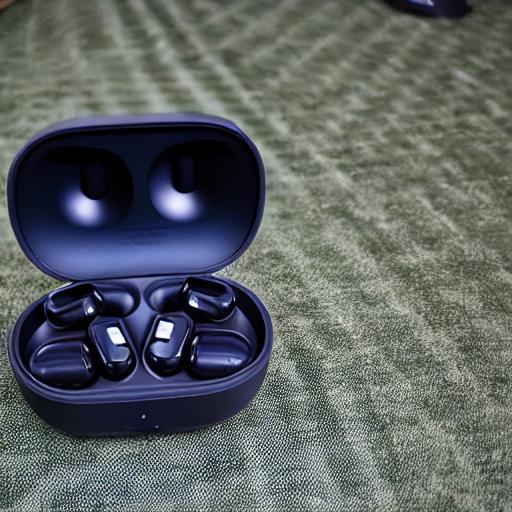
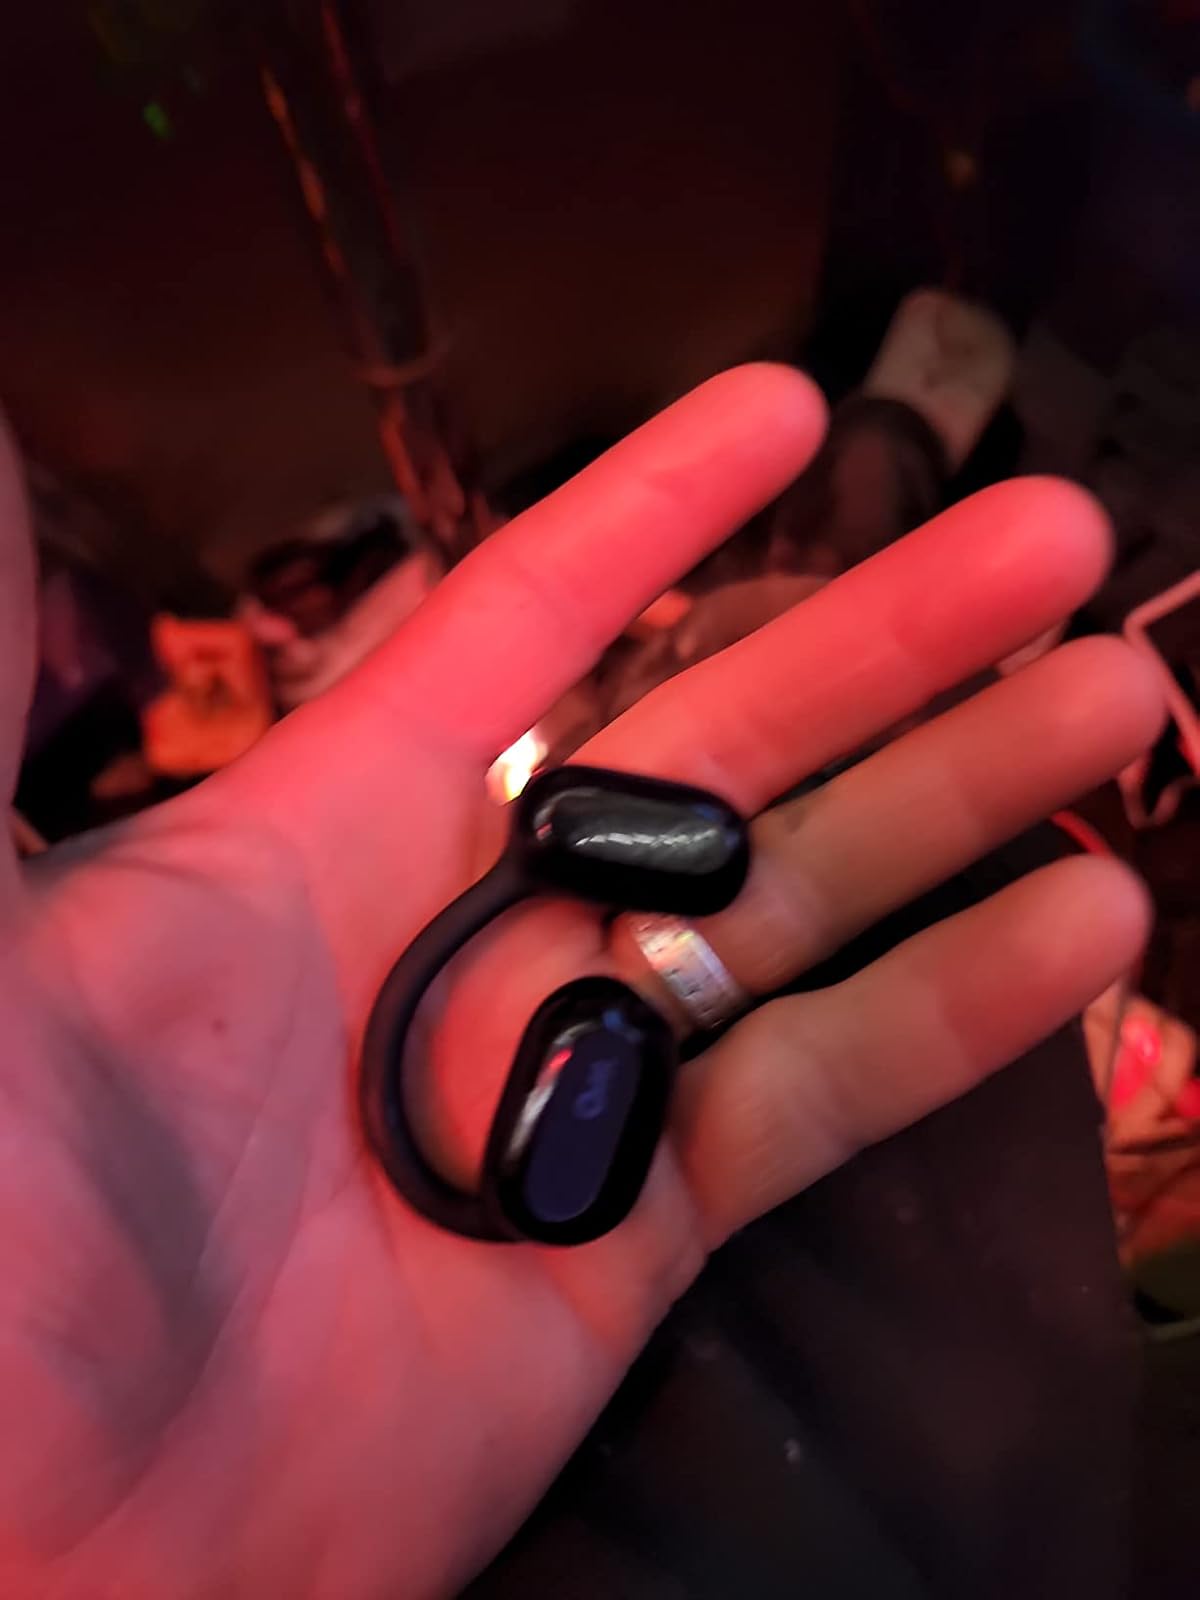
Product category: earbuds
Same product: no